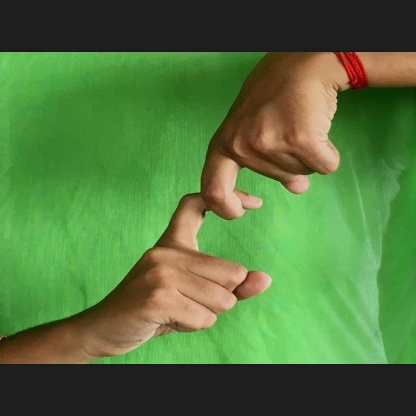
Mudra: Pasha